Claymills Pumping Station

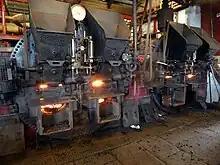
Claymills boilers, restored

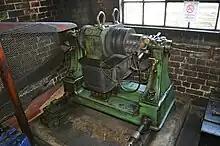
1889 open frame dynamo

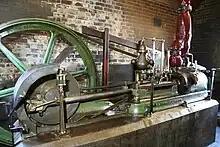
Buxton & Thornley steam engine driving 1889 open frame dynamo

The pumping station complex has a pair of steam driven dynamo engines, a Buxton & Thornley horizontal engine driving a 1889 Crompton open frame dynamo of 50 amps & a 1906 Claymills made engine driving a smaller closed frame 30 amp dynamo. Both dynamos are 200 volts DC and are both restored to running order.